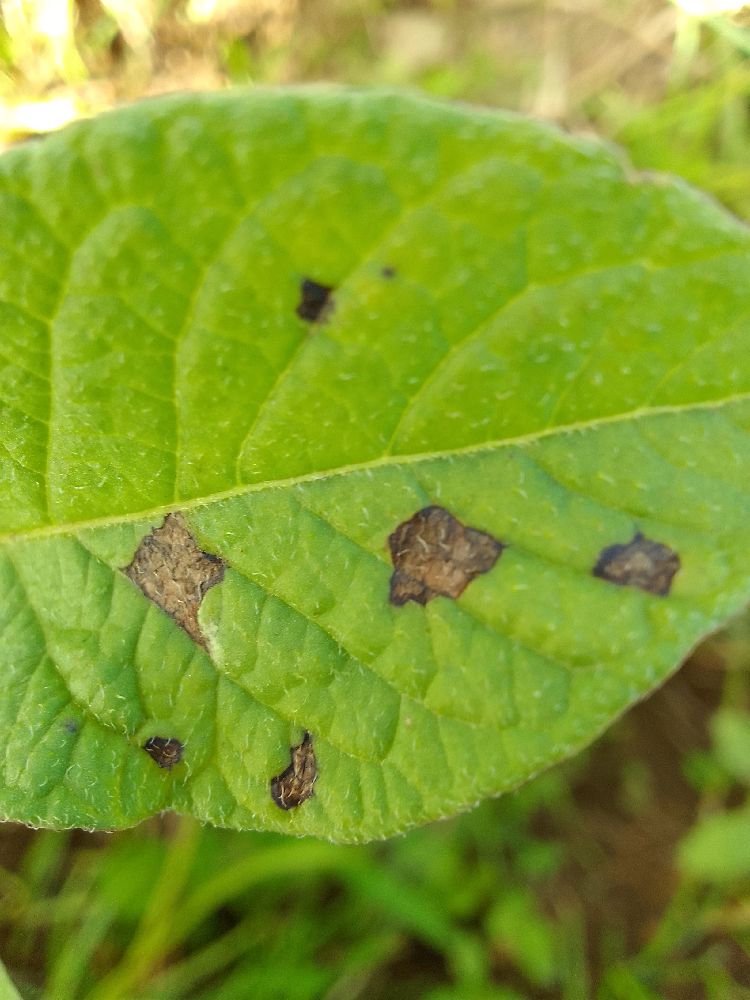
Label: Early blight